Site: brandenburg
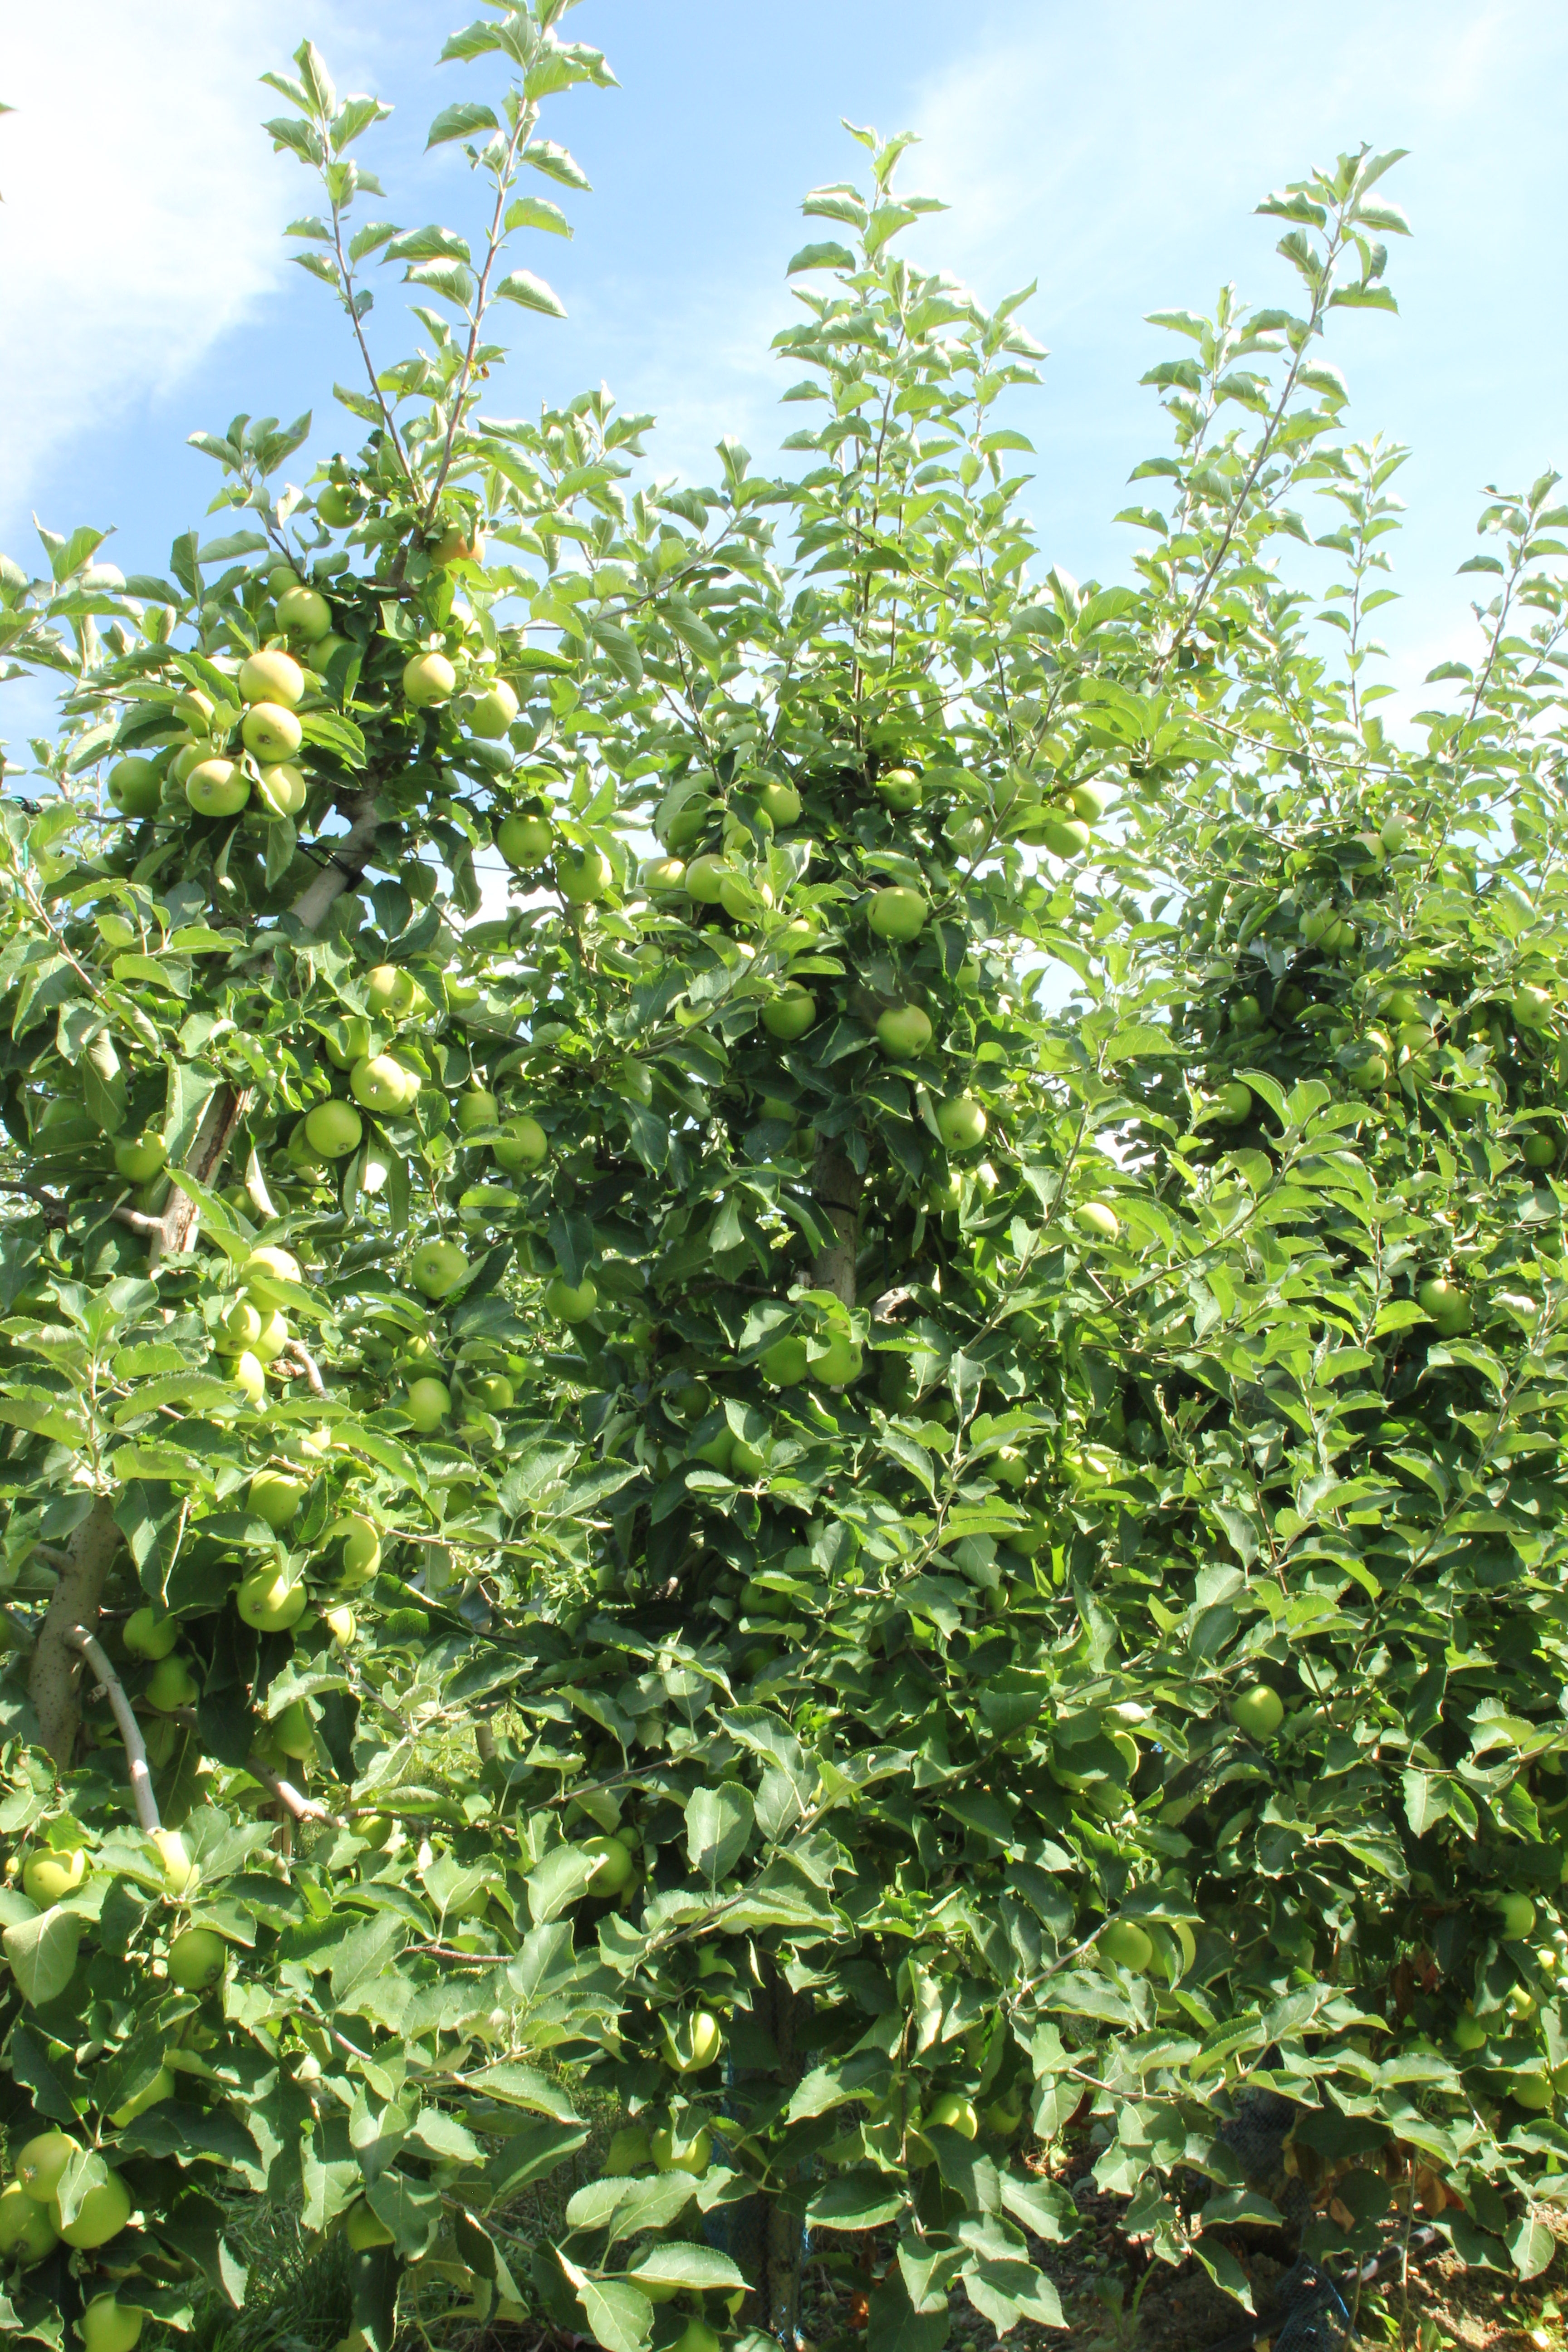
Growth stage (BBCH 77): Development of fruit